Thomas Praytor

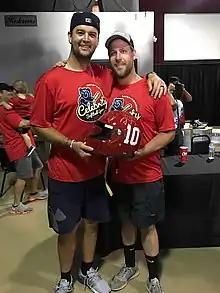
Praytor and McCarron pose for a picture with Praytor's helmet that they would donate.

Praytor was born and raised in Mobile, Alabama, and is the son of local realtor and owner of Praytor Realty, Thomas ("Tommy") Praytor III, who also used to drive racecars.